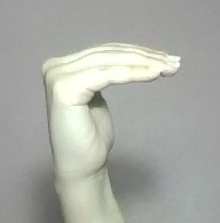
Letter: haa